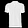
Label: T - shirt / top